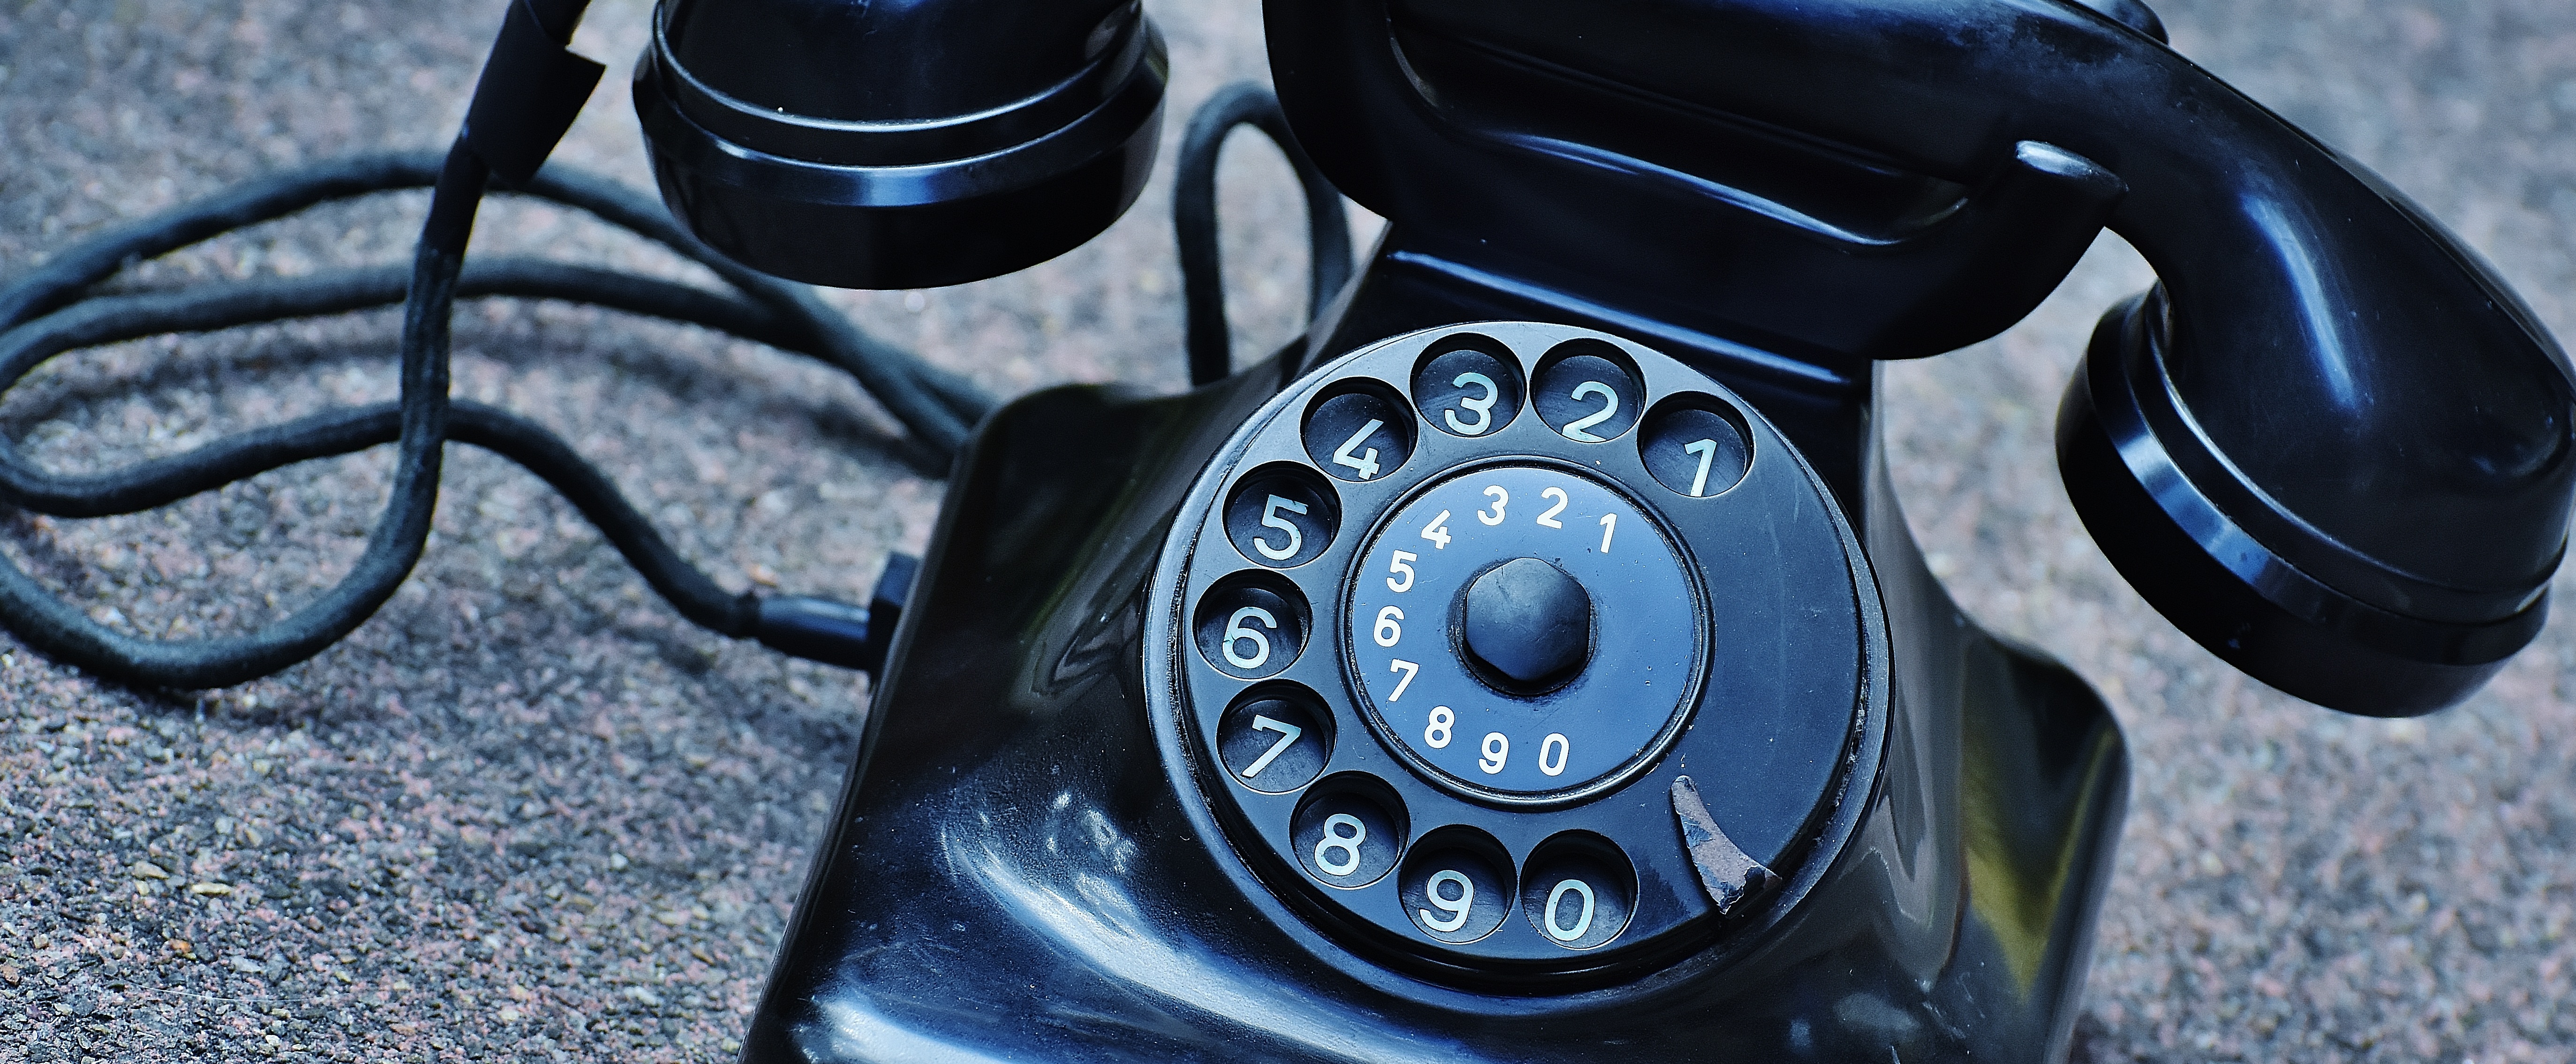
light, post, wheel, old, vehicle, phone, gadget, blue, black, dial, bakelite, telephone handset, year built 1955, single lens reflex camera